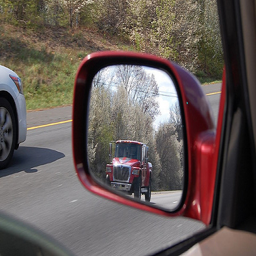
a side rear view mirror looking at a truck
A mirror shot of a red vehicle that says a red truck approaching.
A truck is reflected in the side view mirror of this car.
An antique red car is seen in another car's side mirror.
Red truck appears as an image in the side view mirror of passenger car.